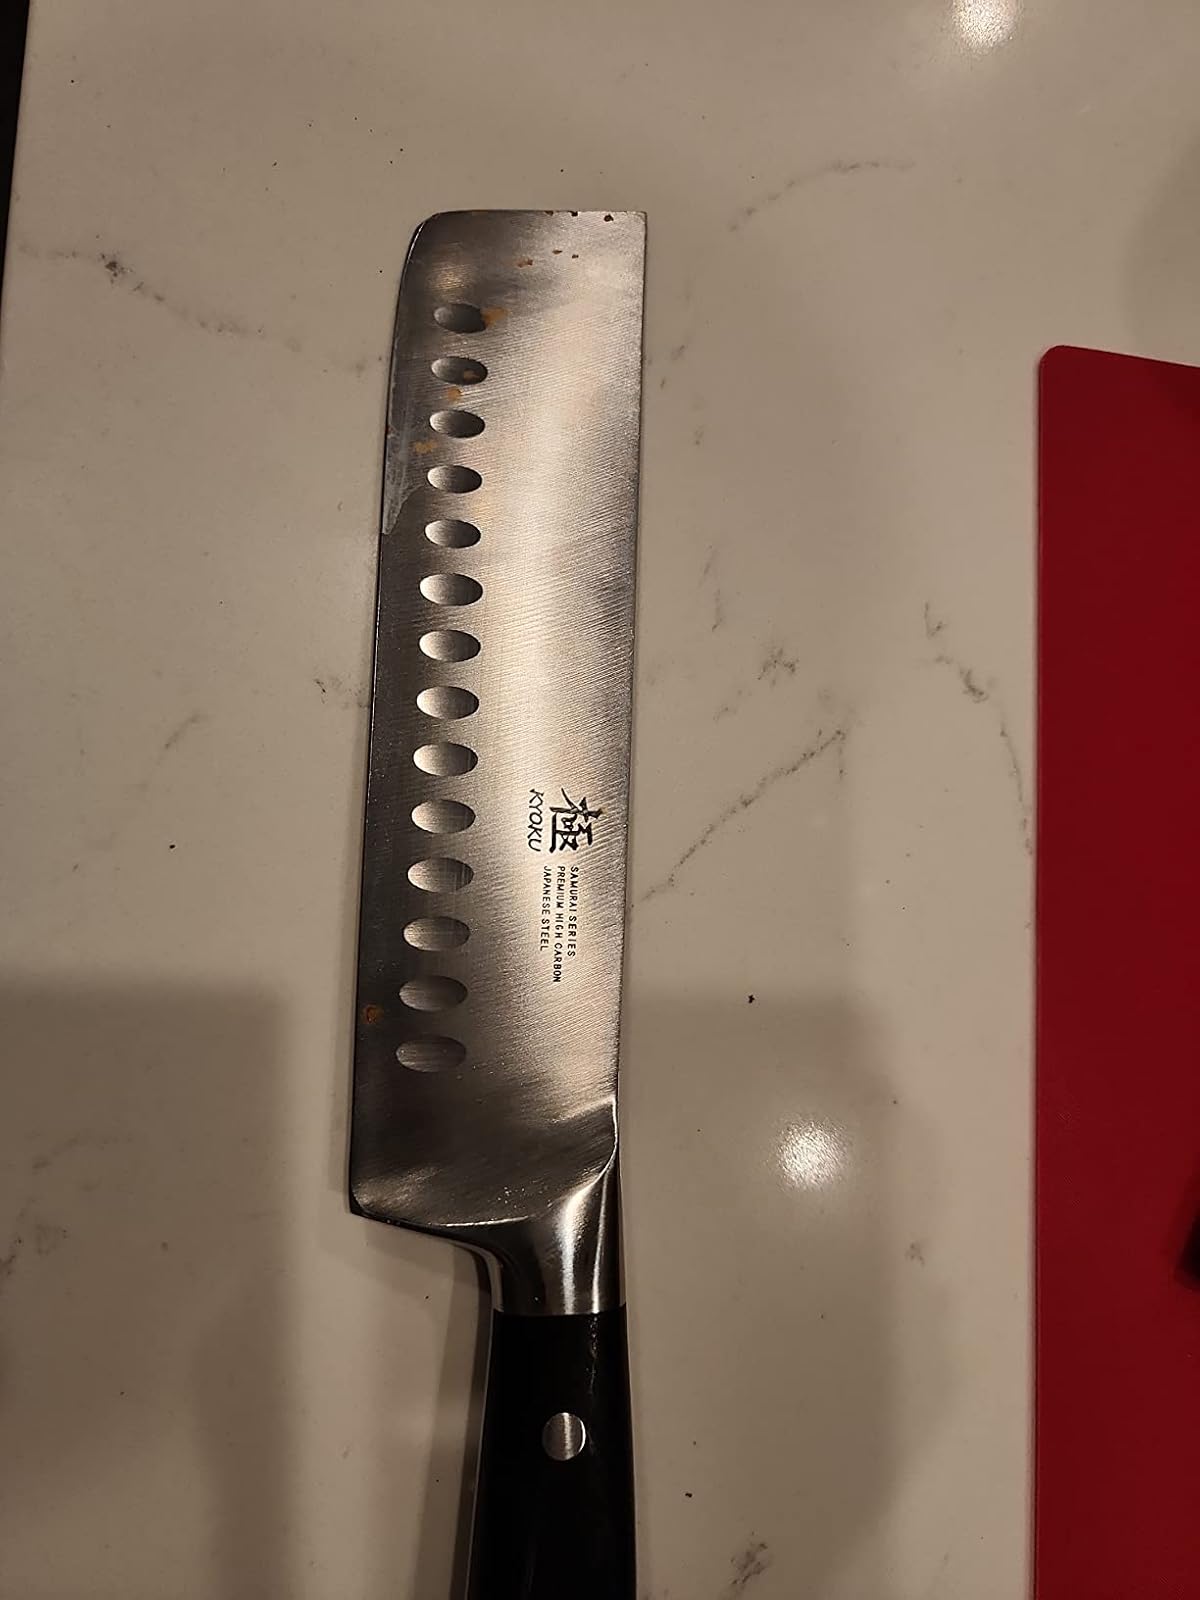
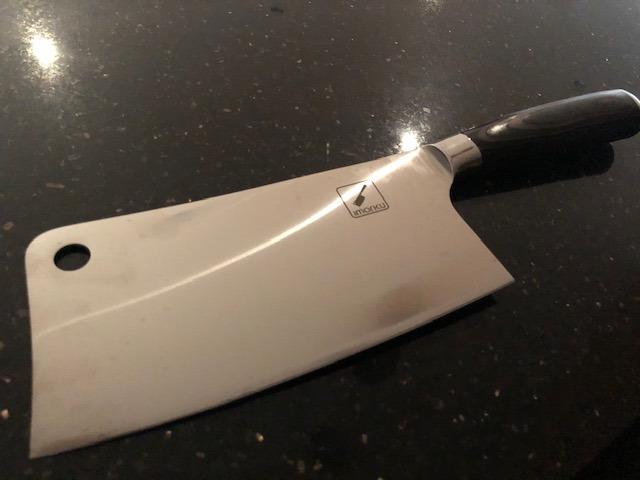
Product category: items_knife
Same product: no